Morris Wilson

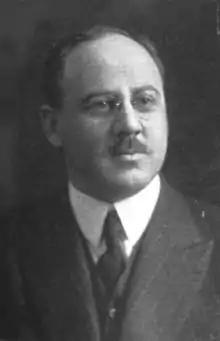

Morris Watson Wilson, CMG (1 March 1883 – 14 May 1946) was a Canadian banker.